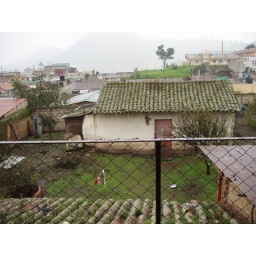
These damn chickens kept me from sleeping in class.